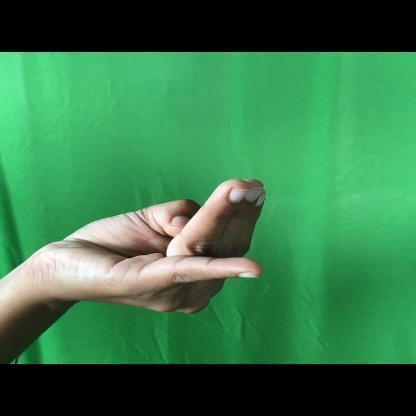
Mudra: Chaturam